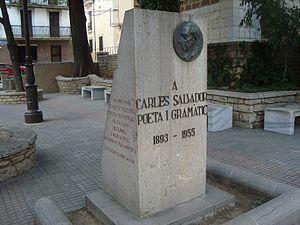
Carles Salvador i Gimeno, né à Valence en 1897 et mort dans la même ville en 1955, est un grammairien et écrivain du Pays valencien, en Espagne.